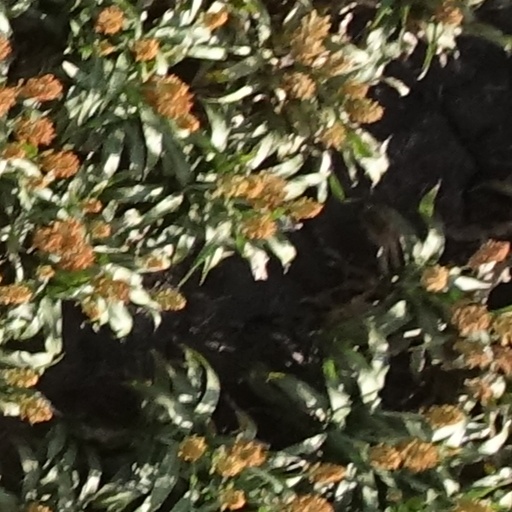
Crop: sorghum